Anne of Bohemia and Hungary

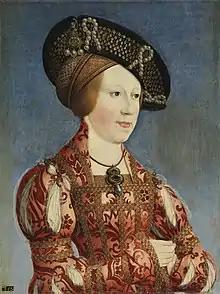
Portrait by Hans Maler,

Anna of Bohemia and Hungary (23 July 1503 – 27 January 1547), sometimes known as Anna Jagellonica, was Queen of Germany, Bohemia, and Hungary and Archduchess of Austria as the wife of King Ferdinand I (later Holy Roman Emperor).